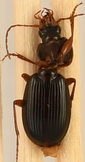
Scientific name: Synuchus impunctatus
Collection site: University of Notre Dame Environmental Research Center NEON (UNDE), plot UNDE_001